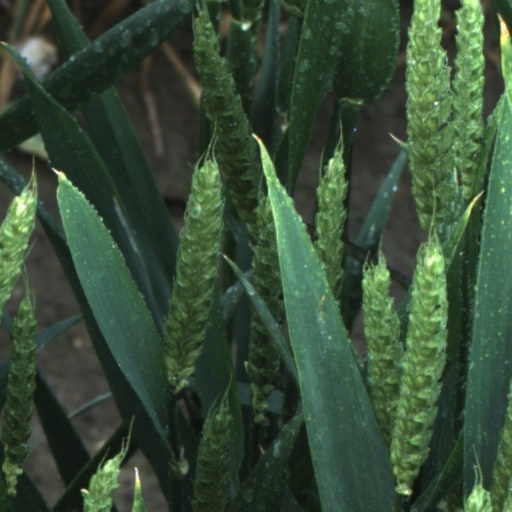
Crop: wheat